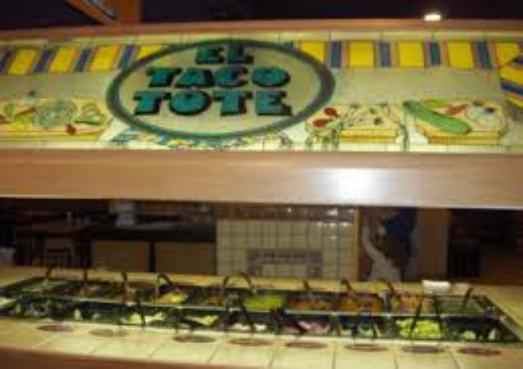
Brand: El Taco Tote
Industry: Food